Victor Polster

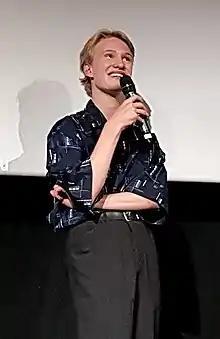
Polster in October 2018

Victor Ketelslegers (born 2002 in Brussels), known professionally as Victor Polster, is a Belgian actor and dancer.